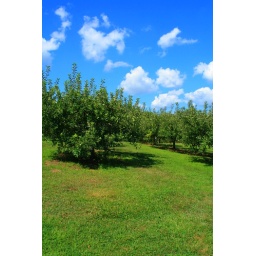
fluffy clouds in a blue sky